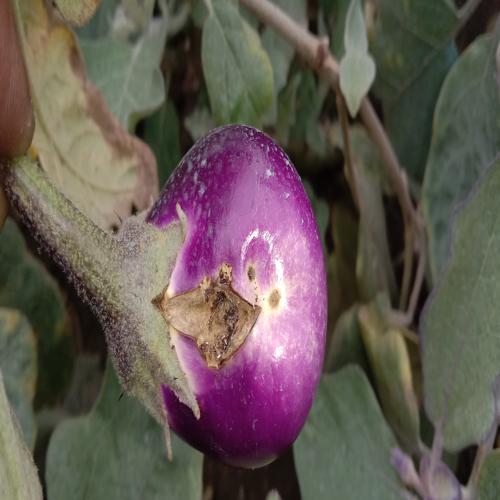
Label: Shoot and Fruit Borer